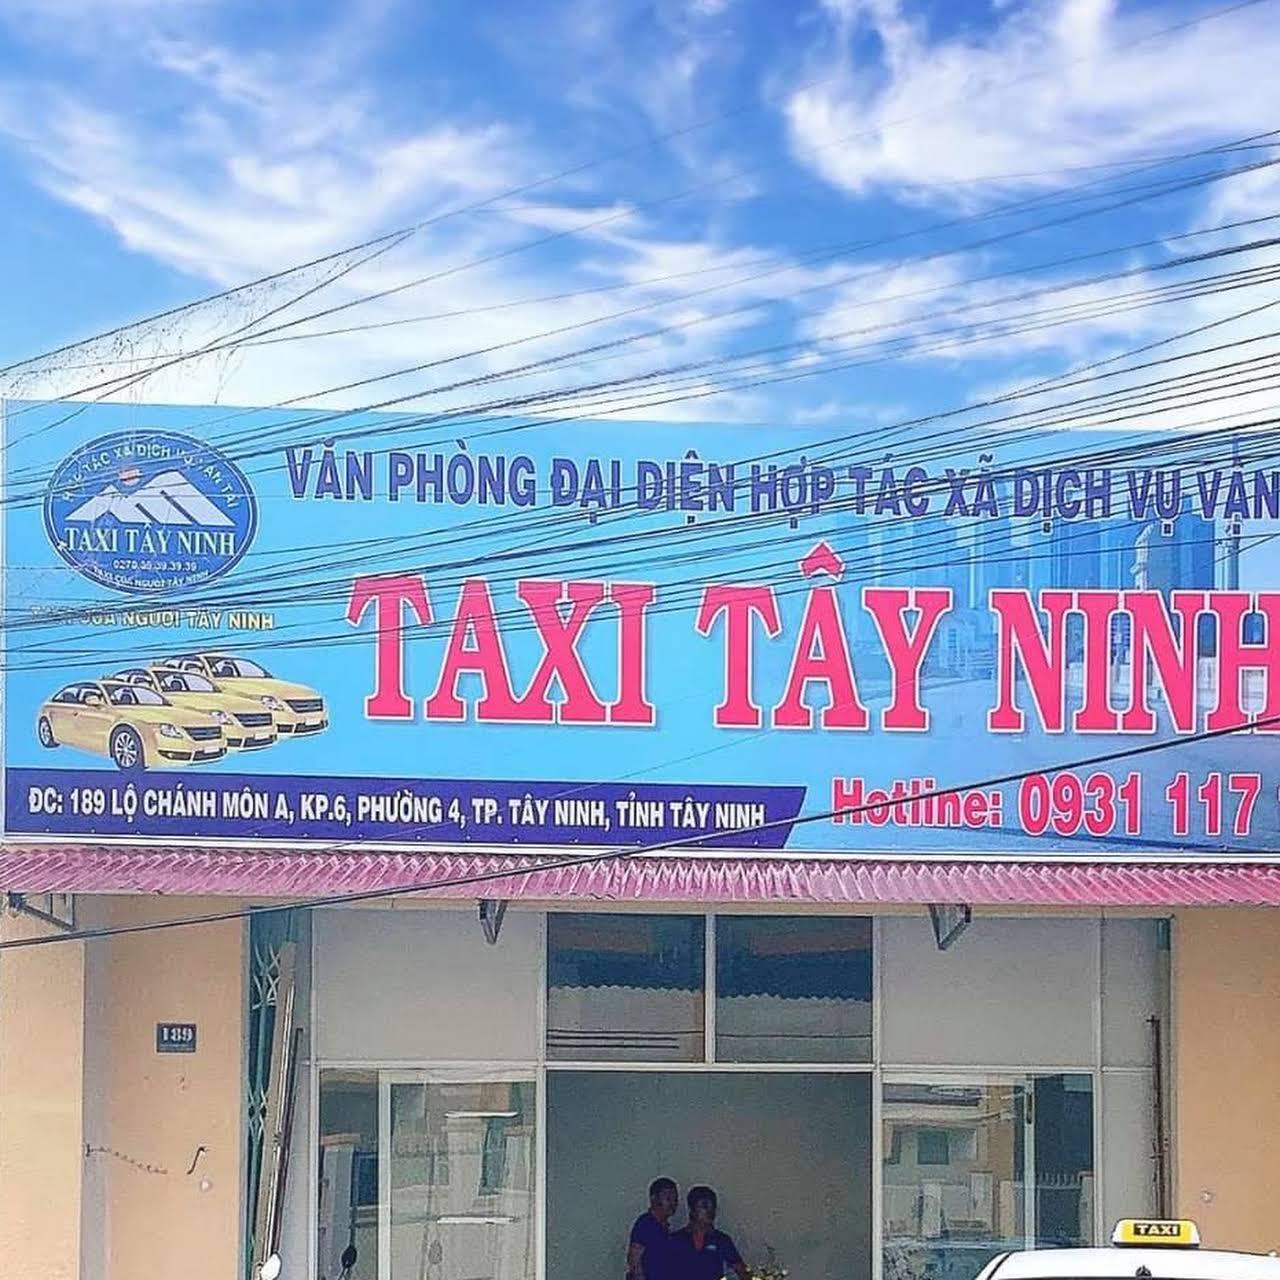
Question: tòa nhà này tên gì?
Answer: taxi tây ninh